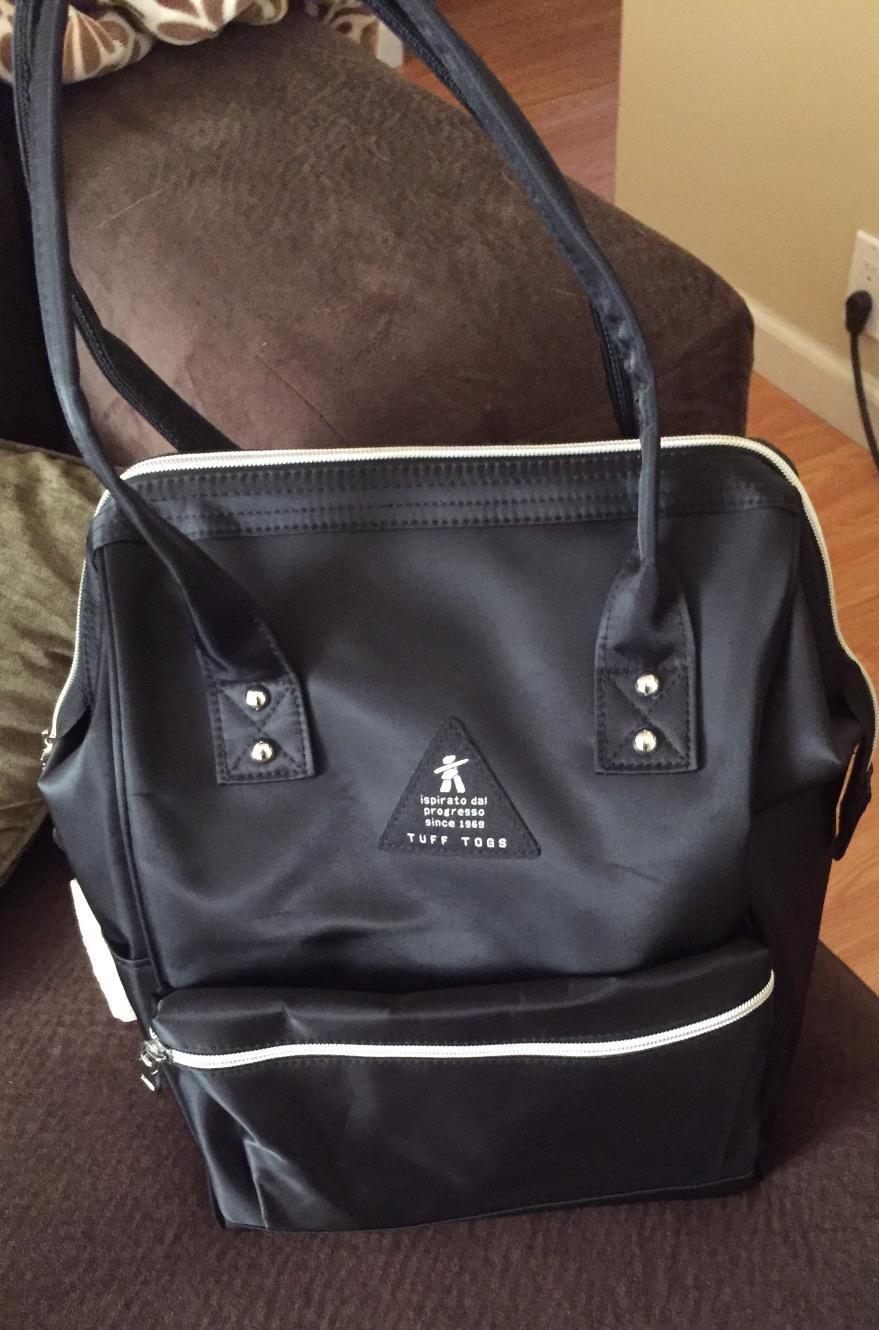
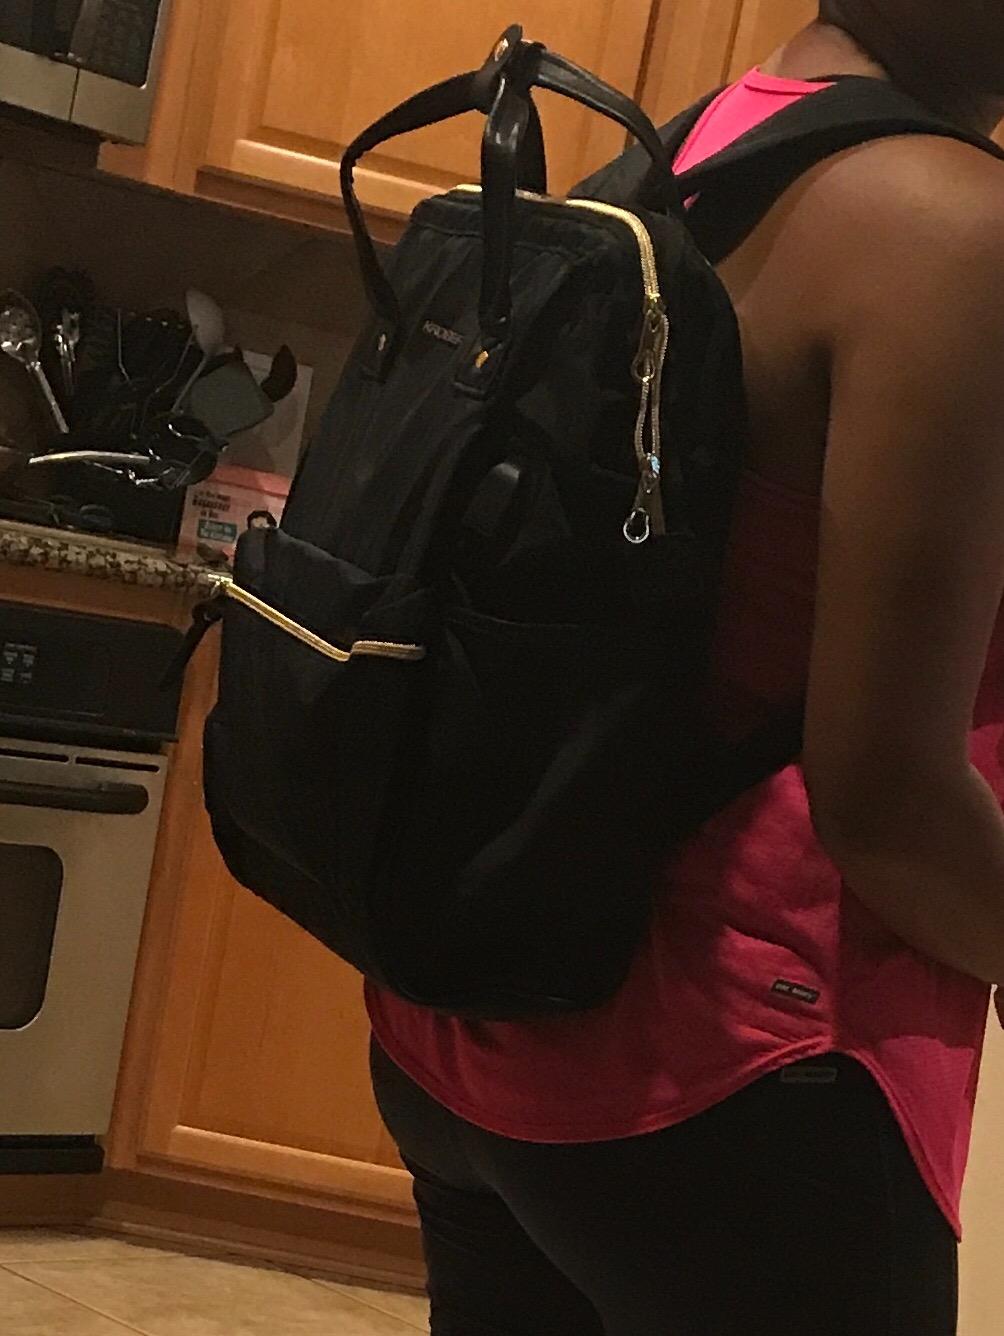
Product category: bag
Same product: no